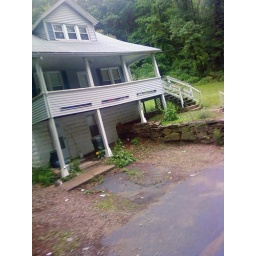
1151AM CONN june 10_09 house by road